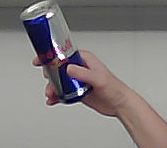
Product: redbull_energydrink